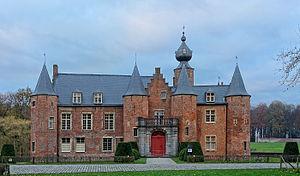
Le château de Rumbeke, Belgique.